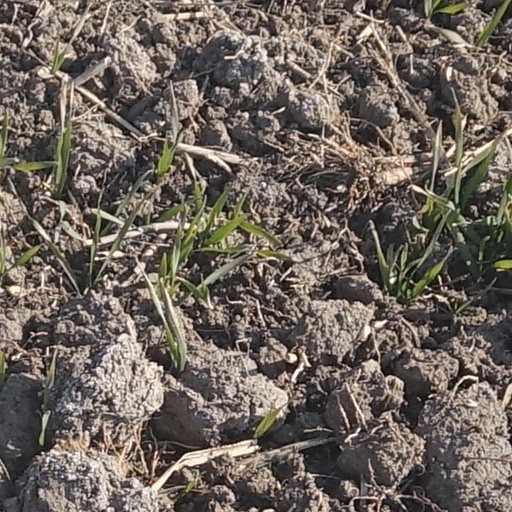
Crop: wheat